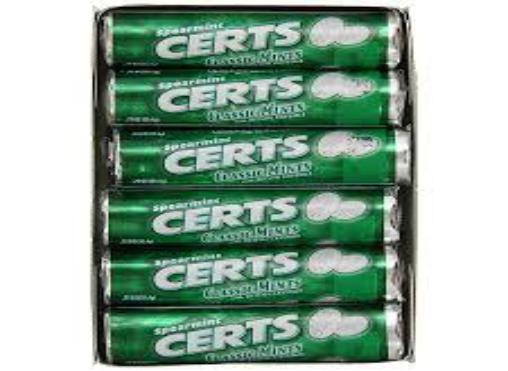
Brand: Certs
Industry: Food